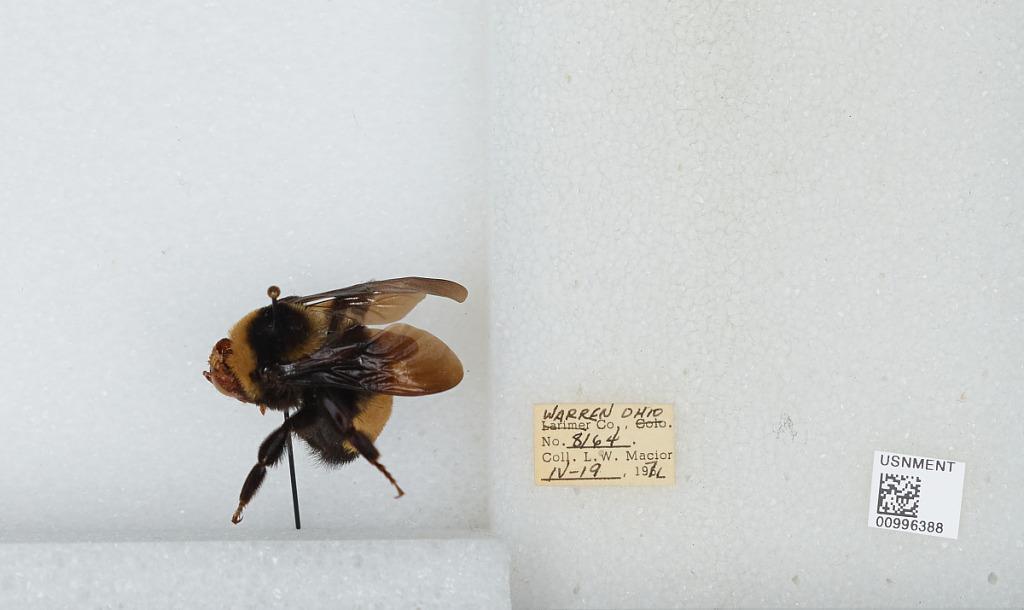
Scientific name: Bombus (Bombias) auricomus (Robertson)
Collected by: L. Macior
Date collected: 1971-4-19
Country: United States
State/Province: Ohio
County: Warren
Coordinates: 39.4242, -84.1856